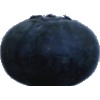
Label: Blueberry 1